Villa La Vigie, Roquebrune-Cap-Martin

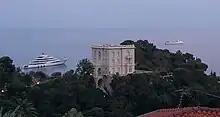
Villa La Vigie in 2020

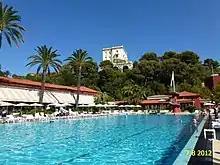
The villa overlooking the Monte-Carlo Beach hotel

Villa La Vigie is a historic villa in Roquebrune-Cap-Martin on the Côte d'Azur in southeastern France. It was built in 1902 by the British publisher Sir William Ingram, 1st Baronet, then later occupied and renovated by the German fashion designer Karl Lagerfeld starting in the late 1980s.